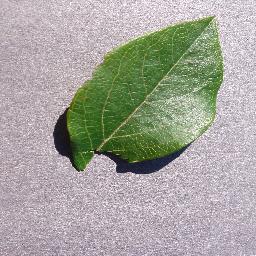
Label: Blueberry___healthy